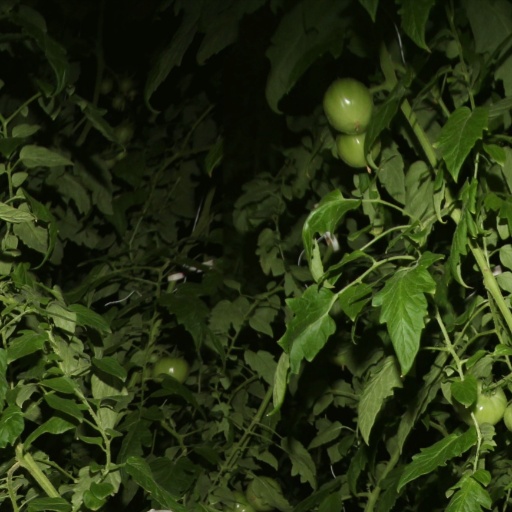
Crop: tomato